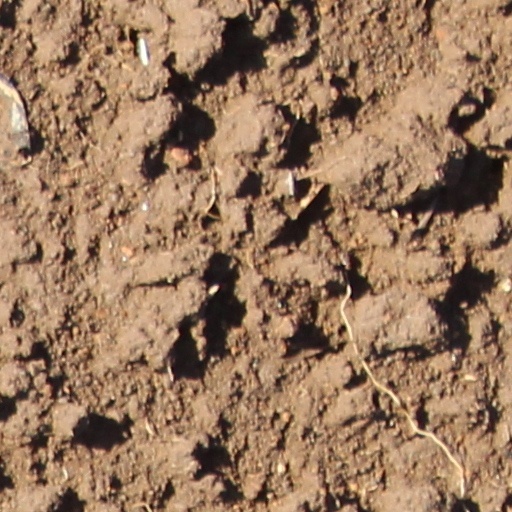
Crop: wheat